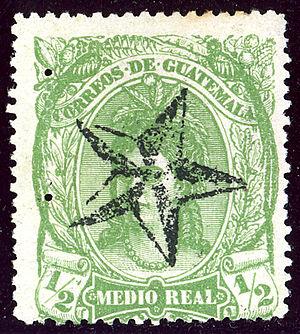
Une marque postale est toute annotation portée sur une lettre par le service postal qui l'achemine. Les marques les plus communes sont les timbres-poste et l'oblitération. D'autres signalent une communication entre agents postaux ou une explication pour l'usager.